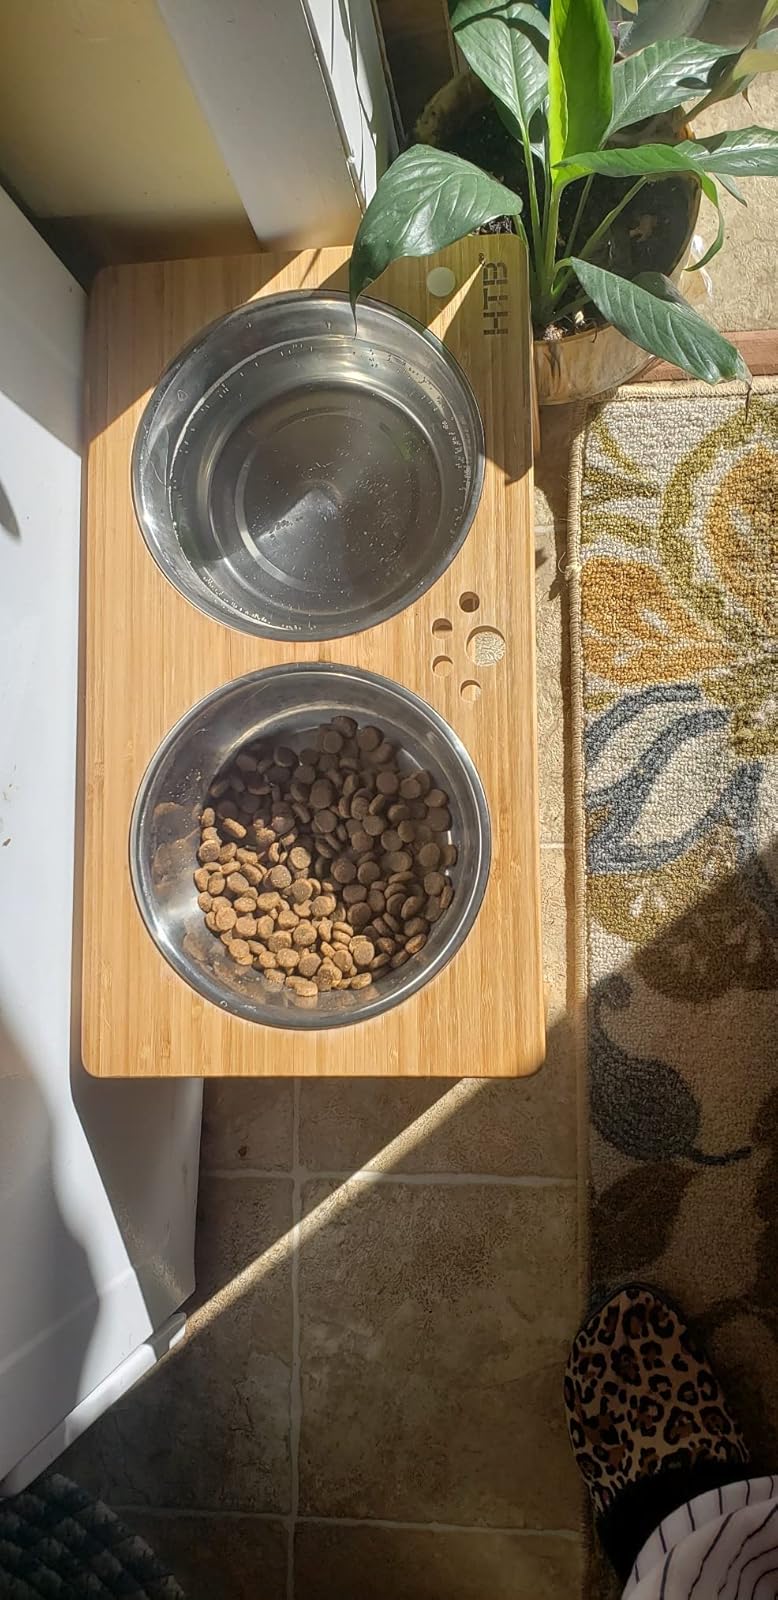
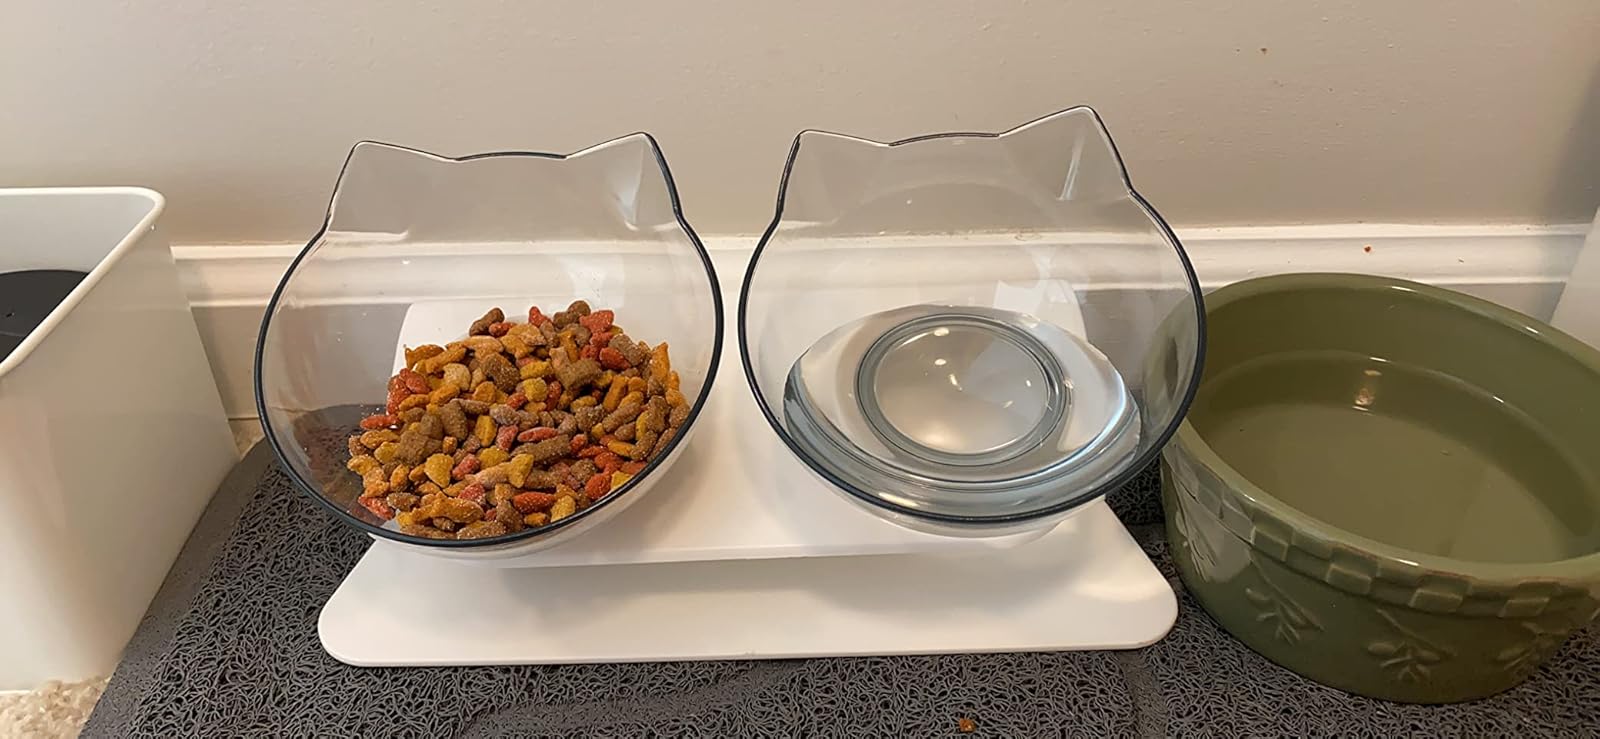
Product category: items_bowl
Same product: no